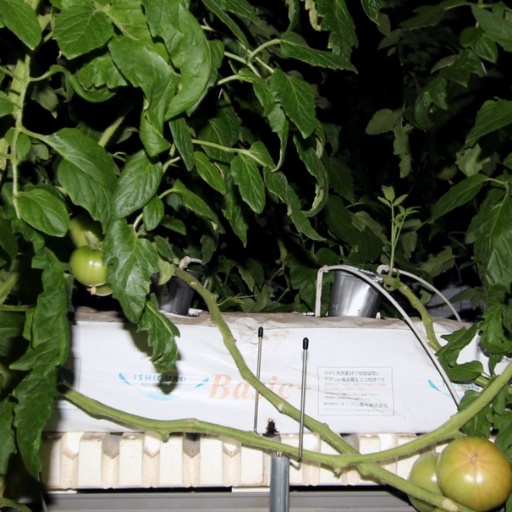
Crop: tomato